Patrick D. Wall

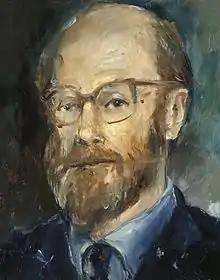
Portrait painting of Patrick David Wall

Patrick David Wall (25 April 1925 – 8 August 2001) was a British neuroscientist described as 'the world's leading expert on pain' and best known for the gate control theory of pain.